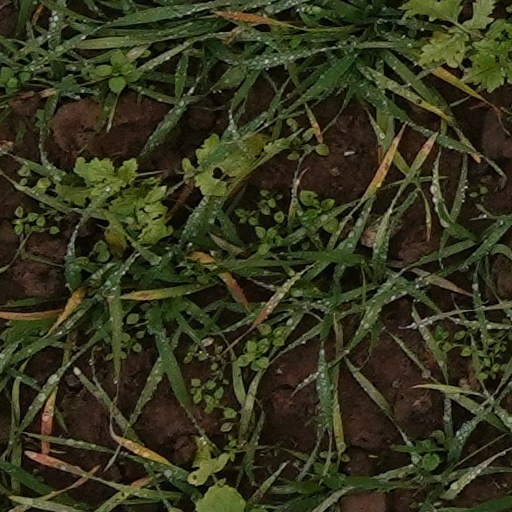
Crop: wheat